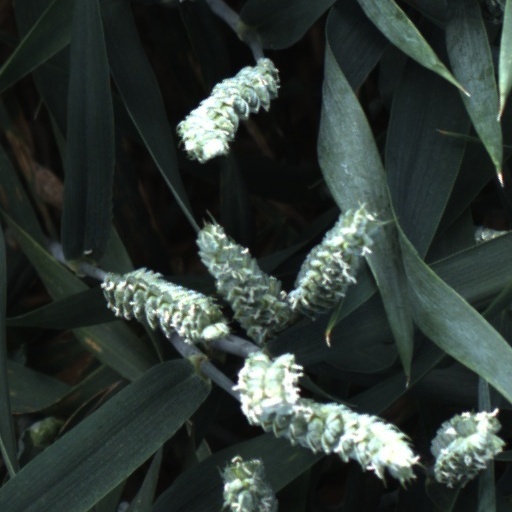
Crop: wheat